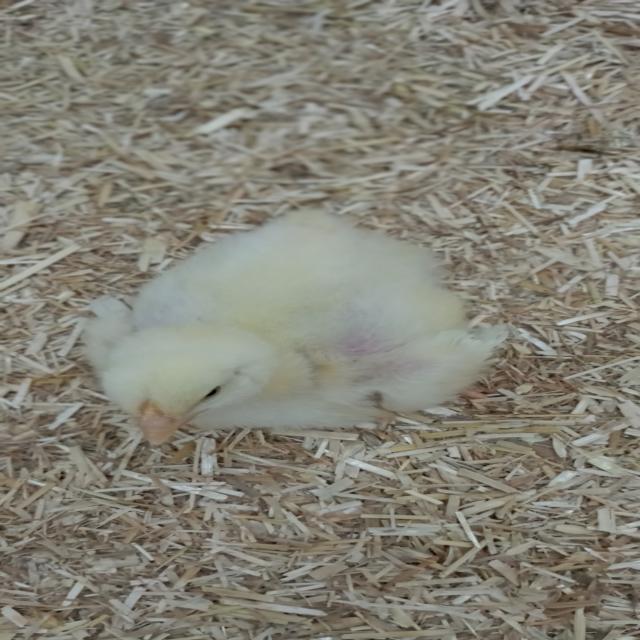
Weight: 193 g